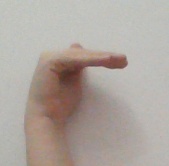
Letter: khaa